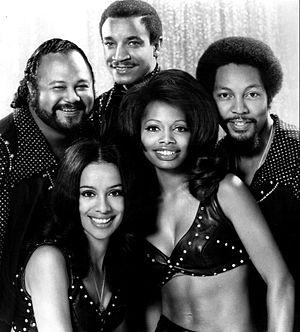
The 5th Dimension est un groupe vocal de soul californien fondé en 1966 par Marilyn McCoo, Florence LaRue, LaMonte McLemore, Billy Davis Jr et Ron Townson. Ses chansons occuperont les sommets des charts américains et ses membres collectionneront les récompenses de 1967 à 1973 grâce à des morceaux tels que Up, Up And Away, Carpet Man, Stoned Soul Picnic, Sweet Blindness, Wedding Bell Blues ou le medley de deux des airs de la comédie musicale Hair : Aquarius - Let the Sunshine In.